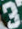
Number: 3